King's Commendation for Valuable Service

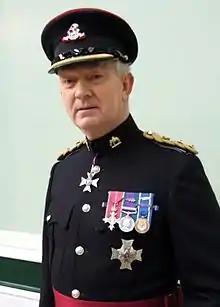
Major General Sir Evelyn Webb-Carter wearing ribbon emblems for mention in despatches and Queen's Commendation for Valuable Service

The King's Commendation for Valuable Service is a British military award for meritorious service in an operational theatre. It was established in 1994, when the award of the Queen's Commendation for Brave Conduct and the Queen's Commendation for Valuable Service in the Air were discontinued.